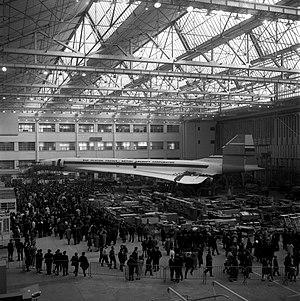
Ateliers Sud Aviation (Saint-Martin-du-Touch). 28 janvier 1968. Vue d'ensemble des visiteurs venus voir le Concorde
Le Concorde est un avion de ligne supersonique conçu conjointement par Sud-Aviation et British Aircraft Corporation, en service de 1976 à 2003 chez British Airways et Air France.